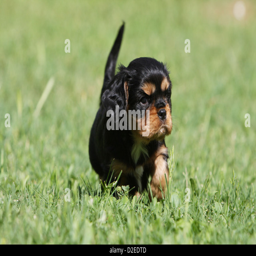
puppy walking in a garden